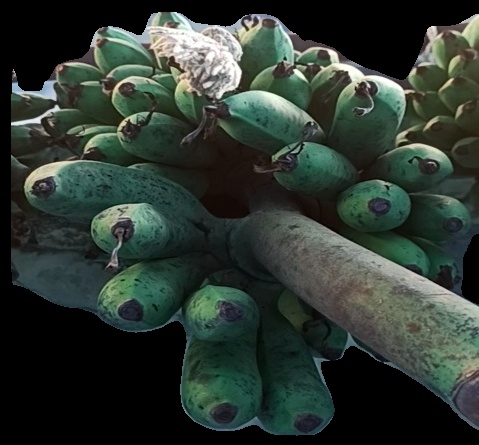
Variety: rasbale
Grade: grade2